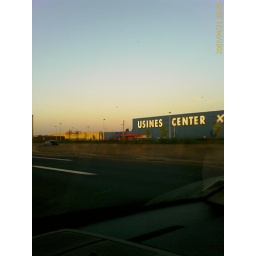
road trip around paris highway - Taken at 8:29 PM on April 21, 2007 - cameraphone upload by ShoZu